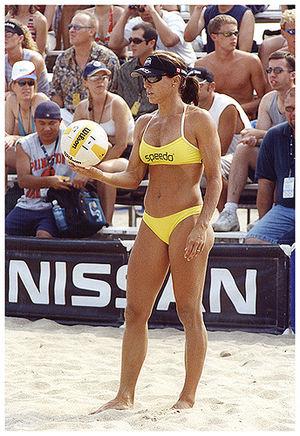
Holly McPeak, née le 15 mai 1969 à Manhattan Beach, est une joueuse de beach-volley américaine. Désormais retraitée, elle a terminé 5ᵉ des Jeux olympiques de Sydney en 2000 avec sa compatriote Misty May-Treanor.